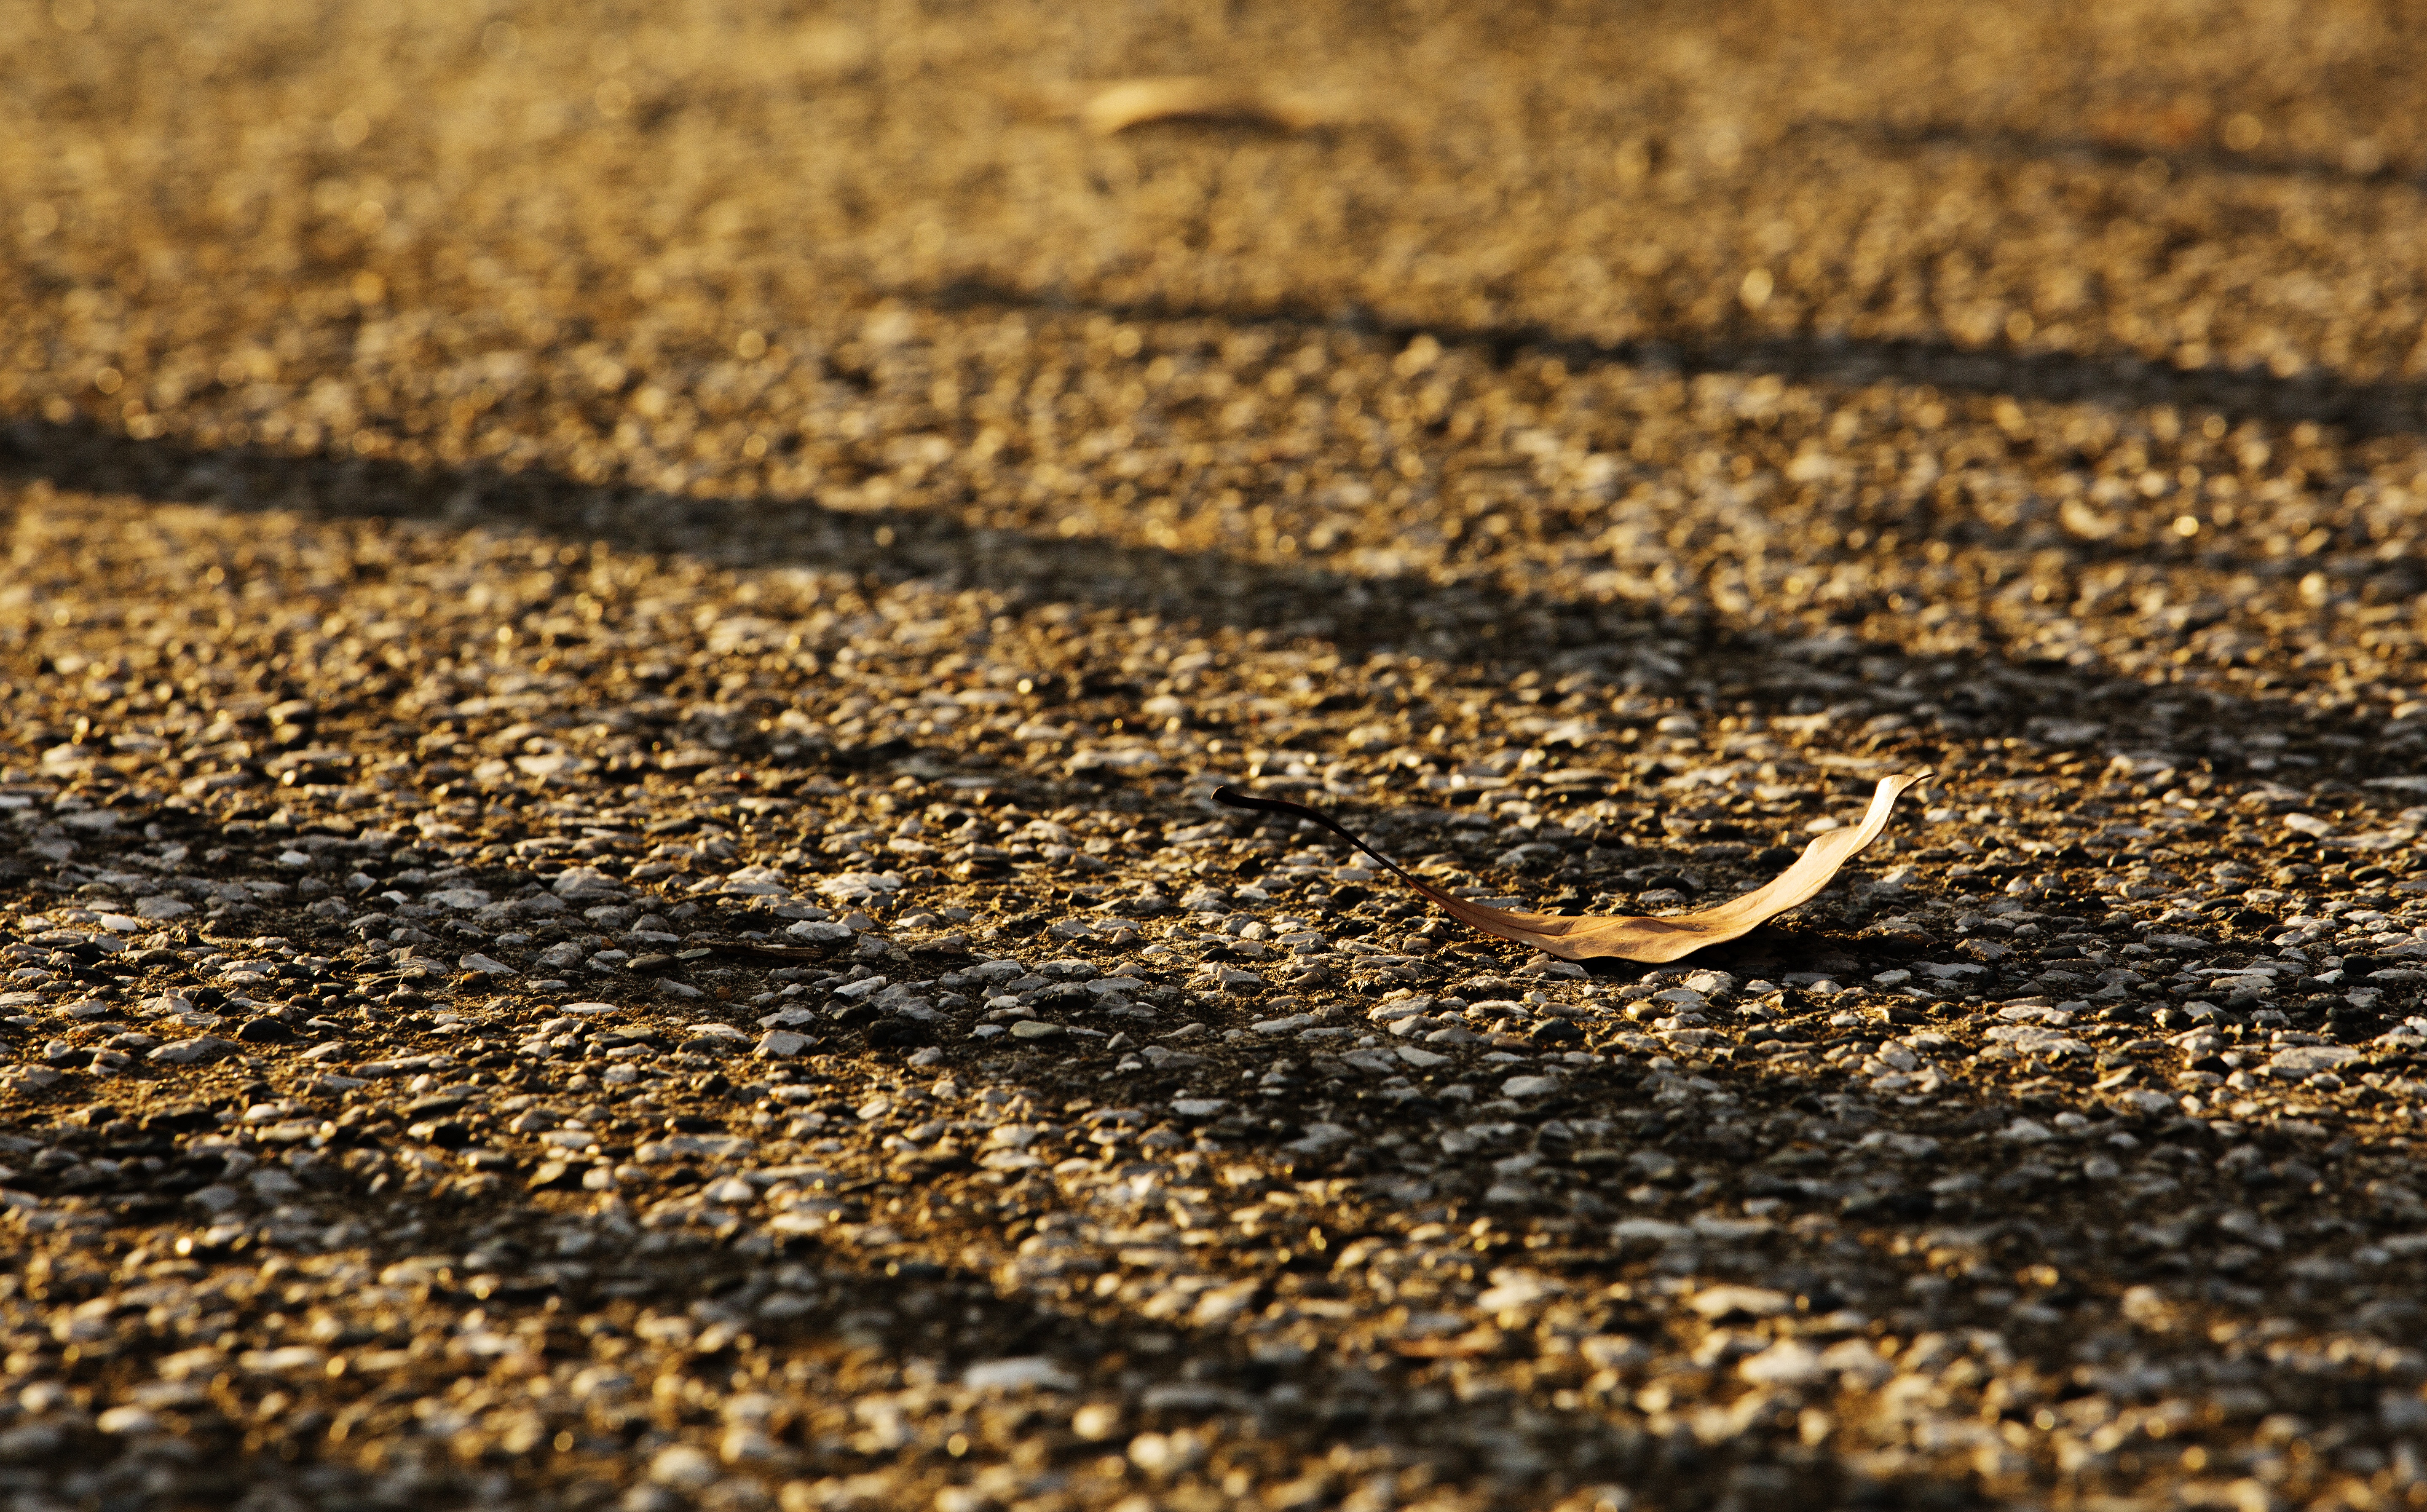
grass, sand, light, wood, sunshine, track, sunset, field, ground, sunlight, texture, leaf, asphalt, crop, autumn, shadow, soil, agriculture, lonely, close up, macro photography, defoliation, flooring, road surface, grass family